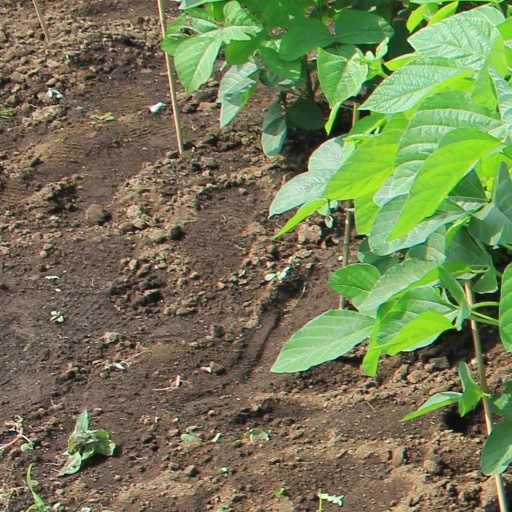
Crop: soybean